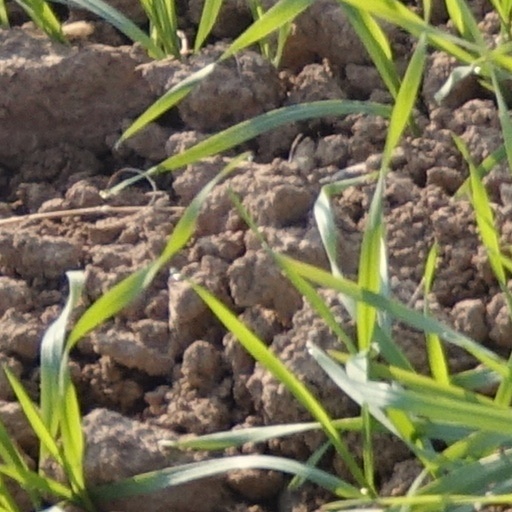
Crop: wheat